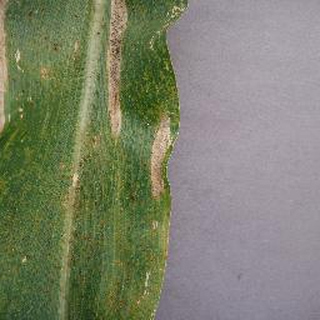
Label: corn_northern_leaf_blight